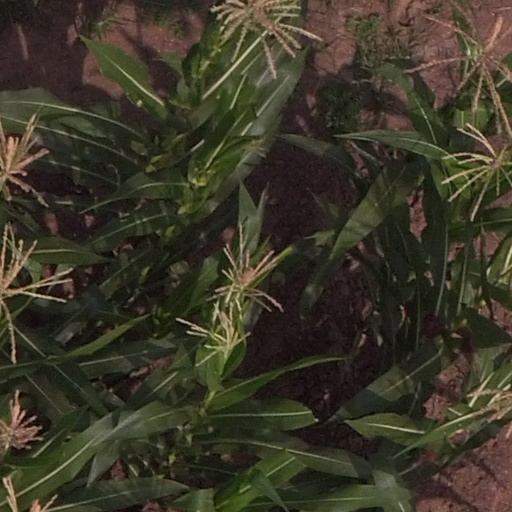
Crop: maize; corn